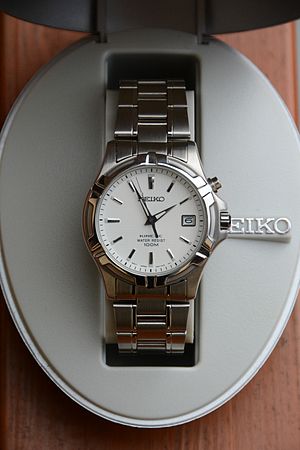
Seiko
Seiko-armbåndsur.
Seiko Holdings Corporation bedre kendt som Seiko, er en japansk producent af ure, stiftet af Kintarou Hattori i 1881.